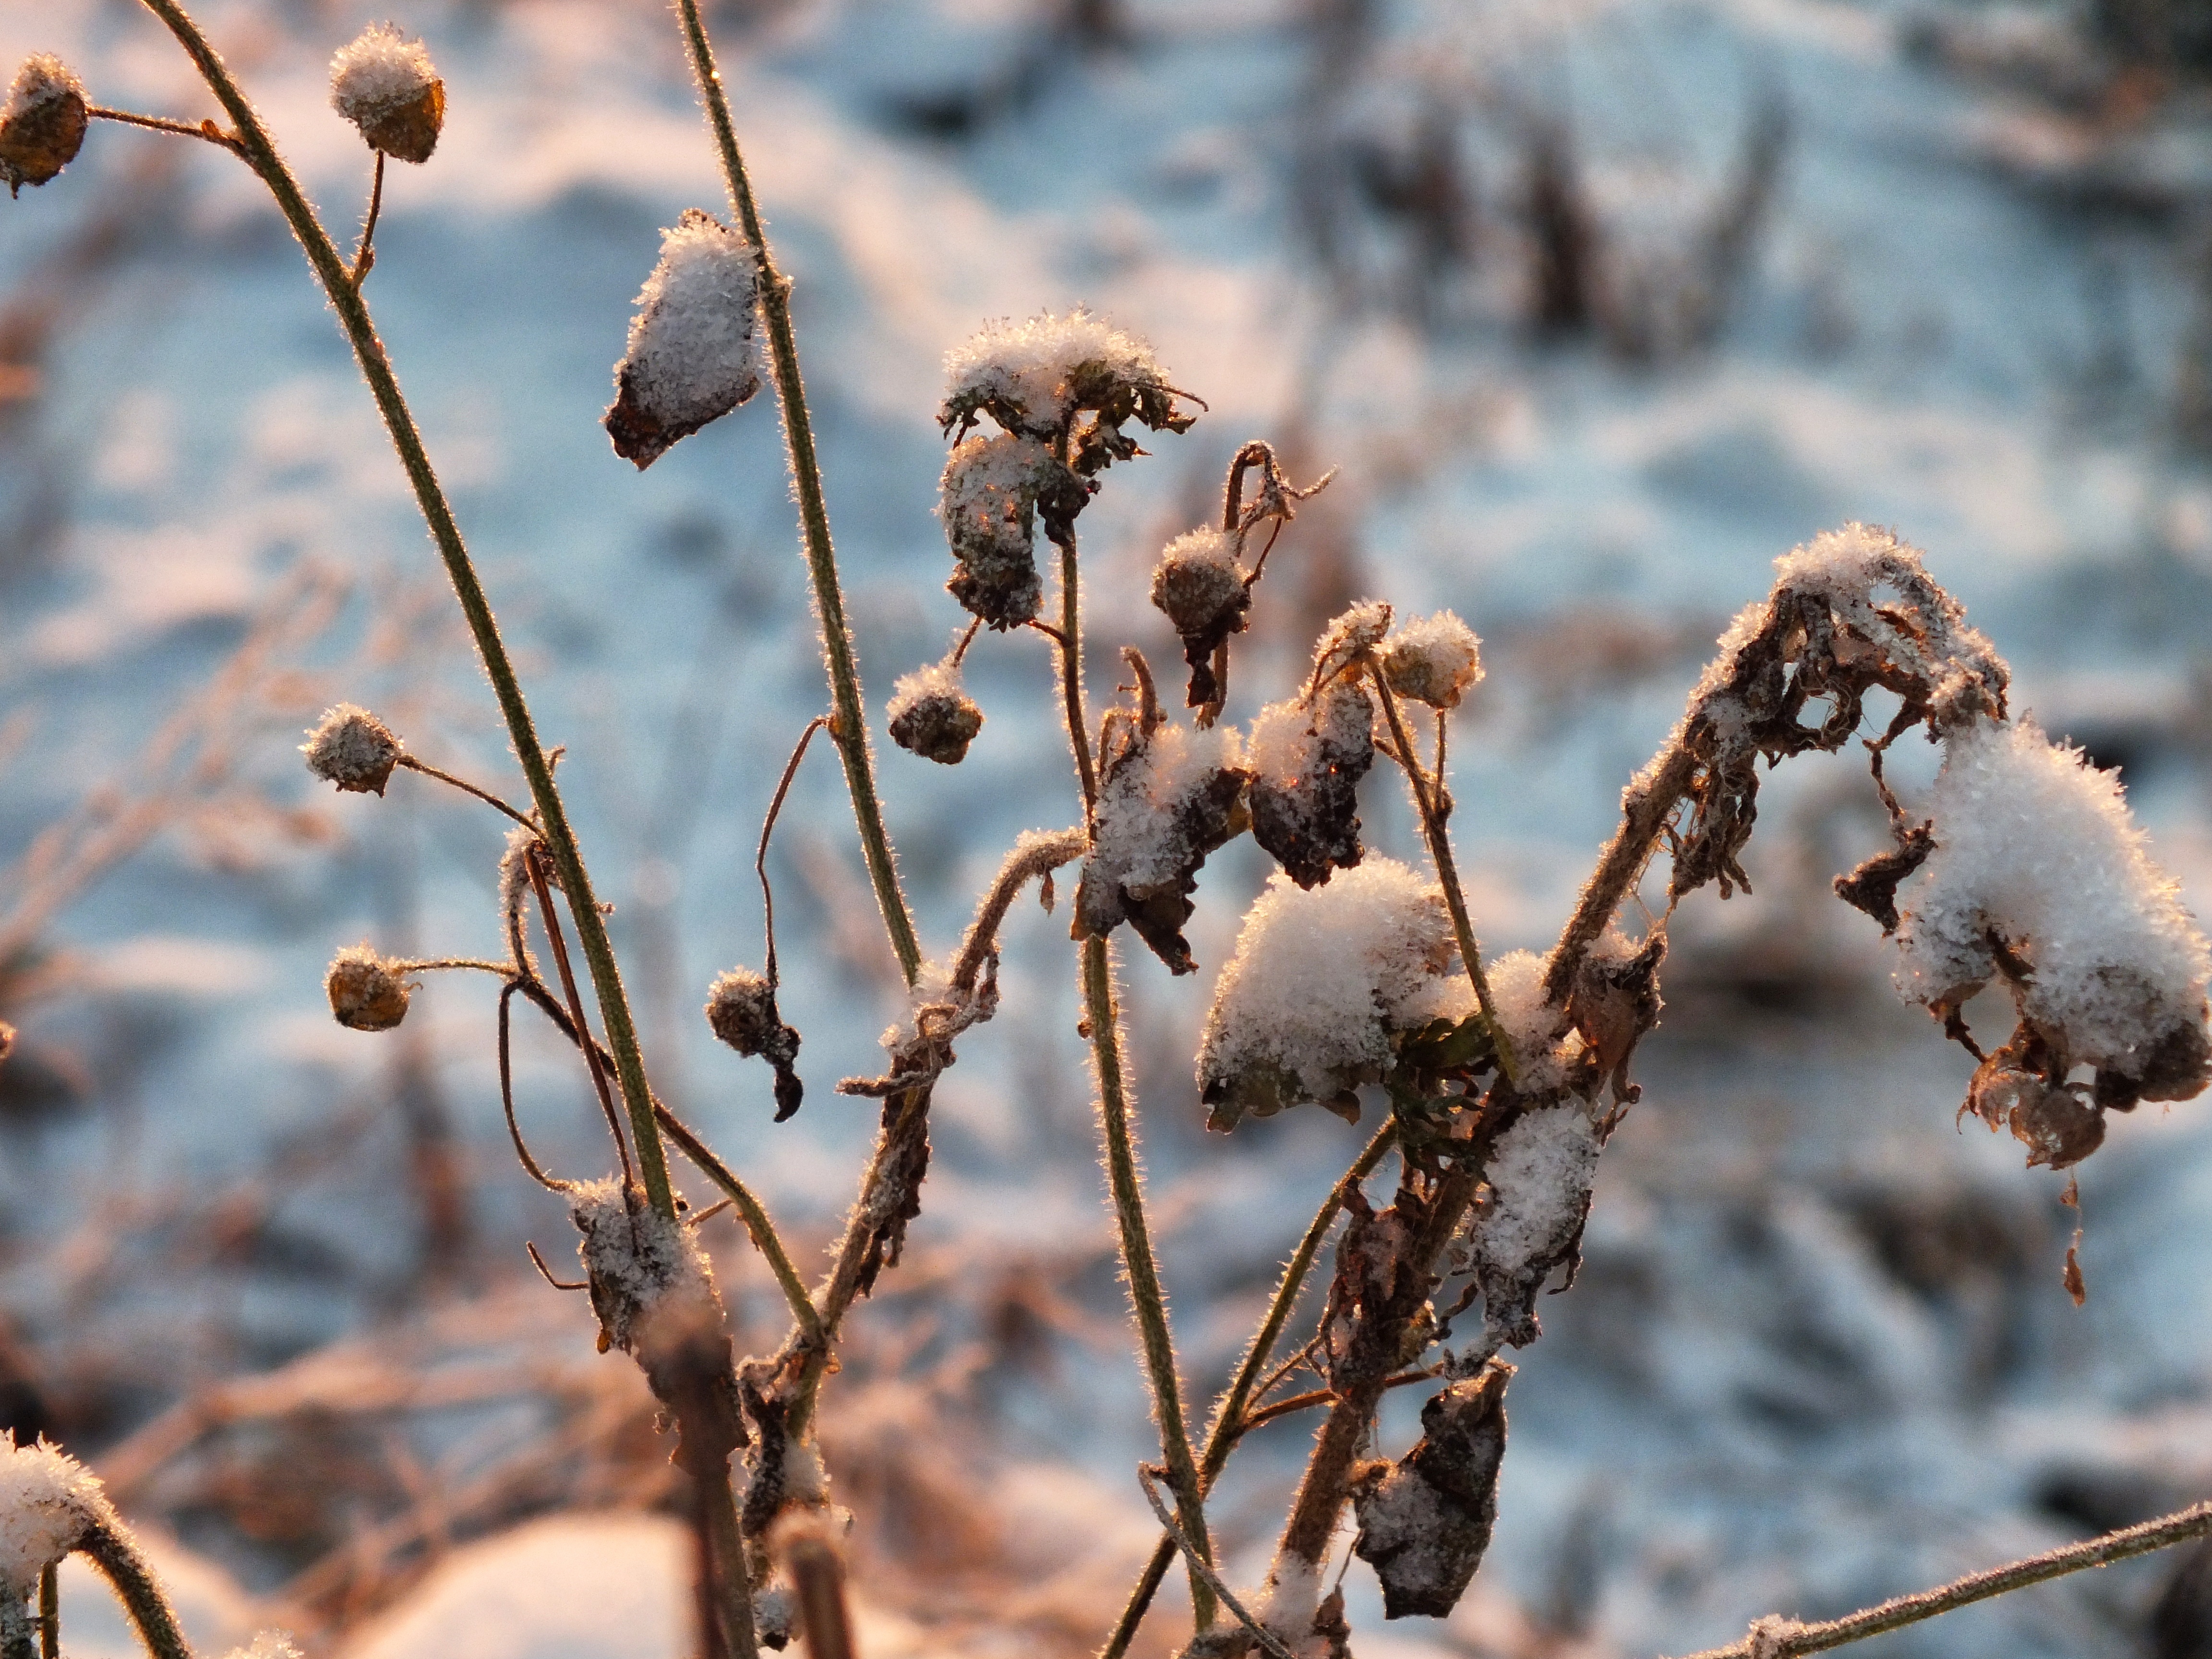
tree, nature, outdoor, branch, blossom, snow, cold, winter, light, plant, photography, sunlight, leaf, flower, frost, wild, ice, spring, autumn, flora, season, plants, twig, wildflower, close up, cover, freezing, macro photography, wintertime, plant stem, woody plant, frozen plants